Kentucky State Penitentiary in Frankfort

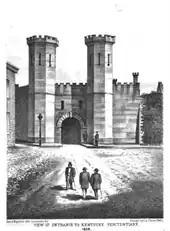
Kentucky Penitentiary Entrance Towers 1838

The towers at the entrance of the Frankfort Penitentiary were built between 1835–1837 and were torn down November 1950. Referred to as Norman towers, said to have been copies of Caesar's Tower and Guy's Tower of Warwick Castle, England. Ironically, the Frankfort Penitentiary would hold 30 British prisoners during the War of 1812. The Gothic style entrance was at the intersection of High and Mero Streets, adjacent to Holmes Street.